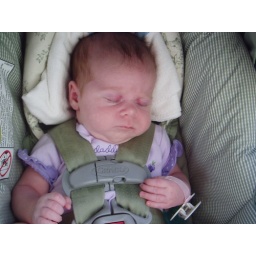
Relaxing in the car seat